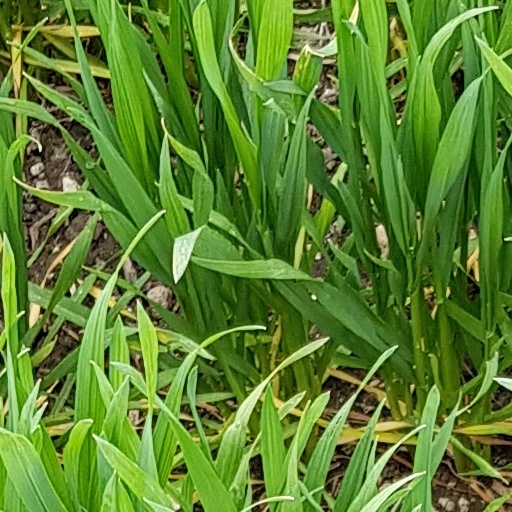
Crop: wheat